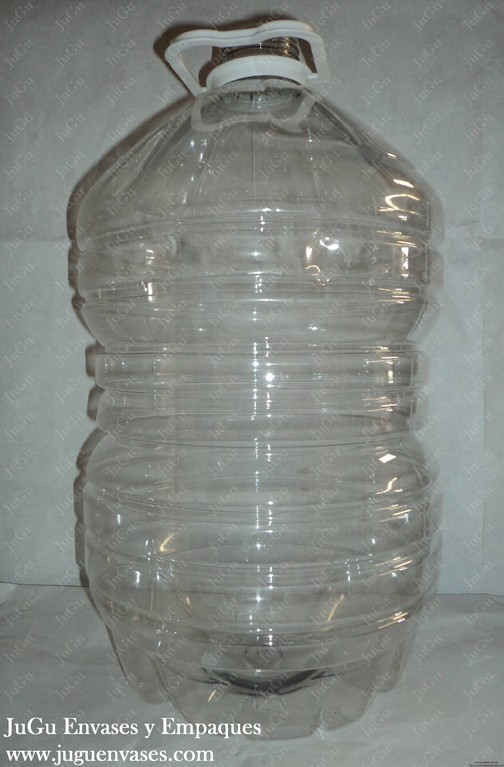
Waste category: plastic